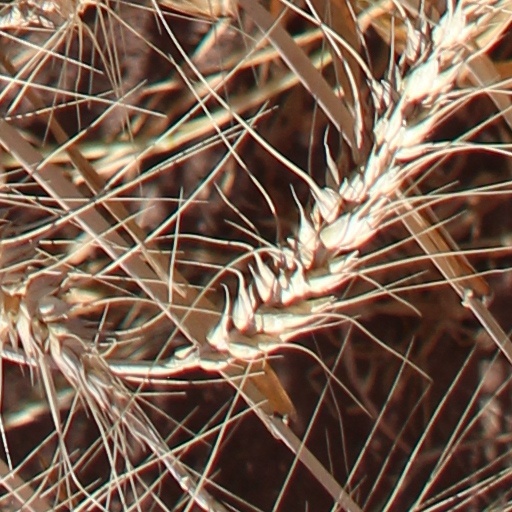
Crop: wheat